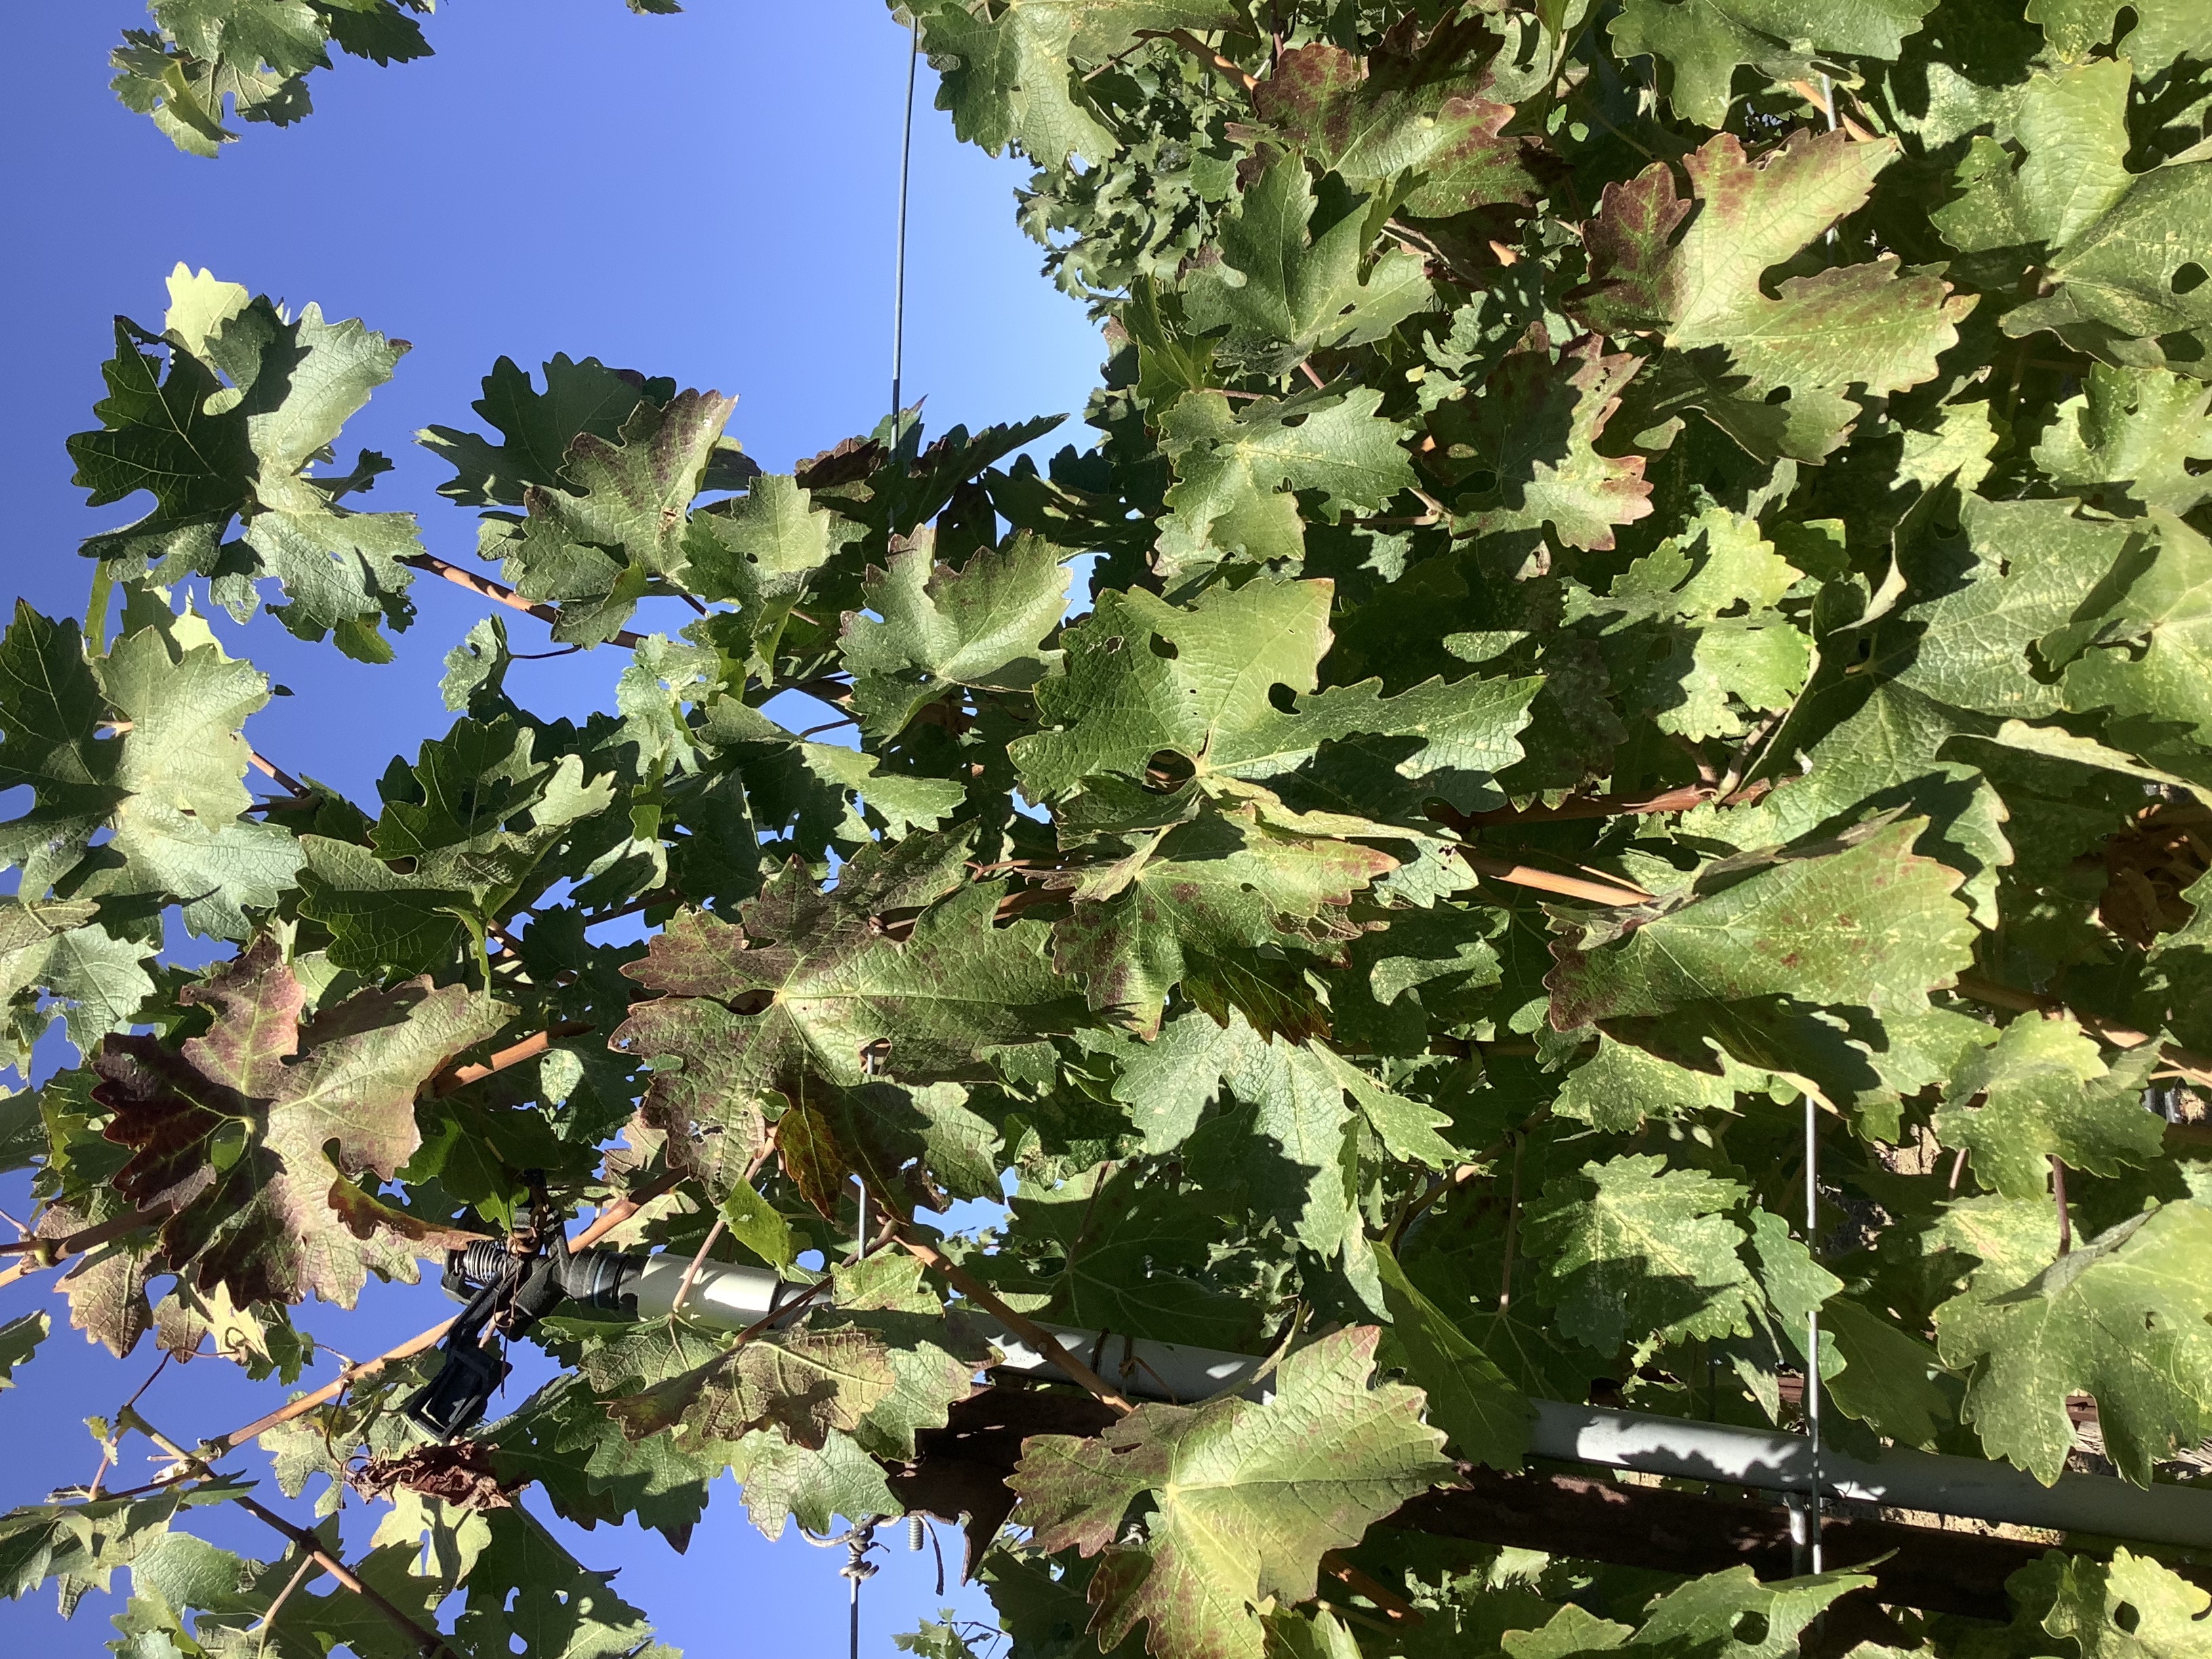
Label: Leafroll 3